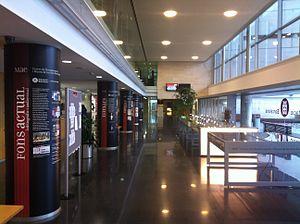
Le Centre de Documentació i Museu de les Arts Escèniques est une institution de Barcelone dédiée aux arts de la scène.